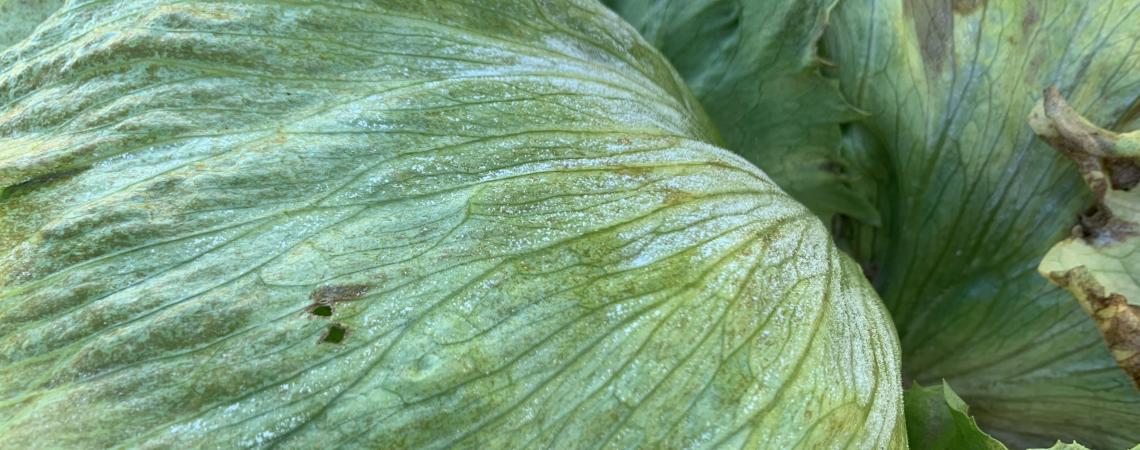
Plant: Lettuce
Disease: lettuce downy mildew